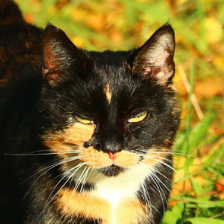
Label: animals